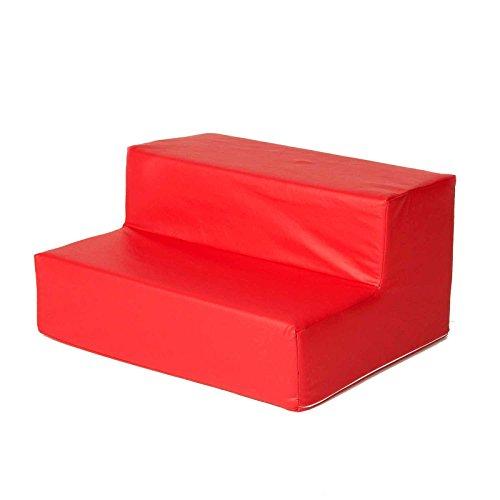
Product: Foamnasium Toddler Step, Red
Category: Toys & Games | Baby & Toddler Toys | Musical Toys
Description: Perfect size for toddlers.
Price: $52.99
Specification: ProductDimensions:20x16x10inches|ItemWeight:3.85pounds|ShippingWeight:3.85pounds(Viewshippingratesandpolicies)|DomesticShipping:ItemcanbeshippedwithinU.S.|InternationalShipping:Thisitemisnoteligibleforinternationalshipping.LearnMore|ShippingAdvisory:Thisitemmustbeshippedseparatelyfromotheritemsinyourorder.Additionalshippingchargeswillnotapply.|ASIN:B005U65M9S|Itemmodelnumber:1031|Manufacturerrecommendedage:6months-15years